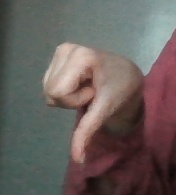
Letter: waw